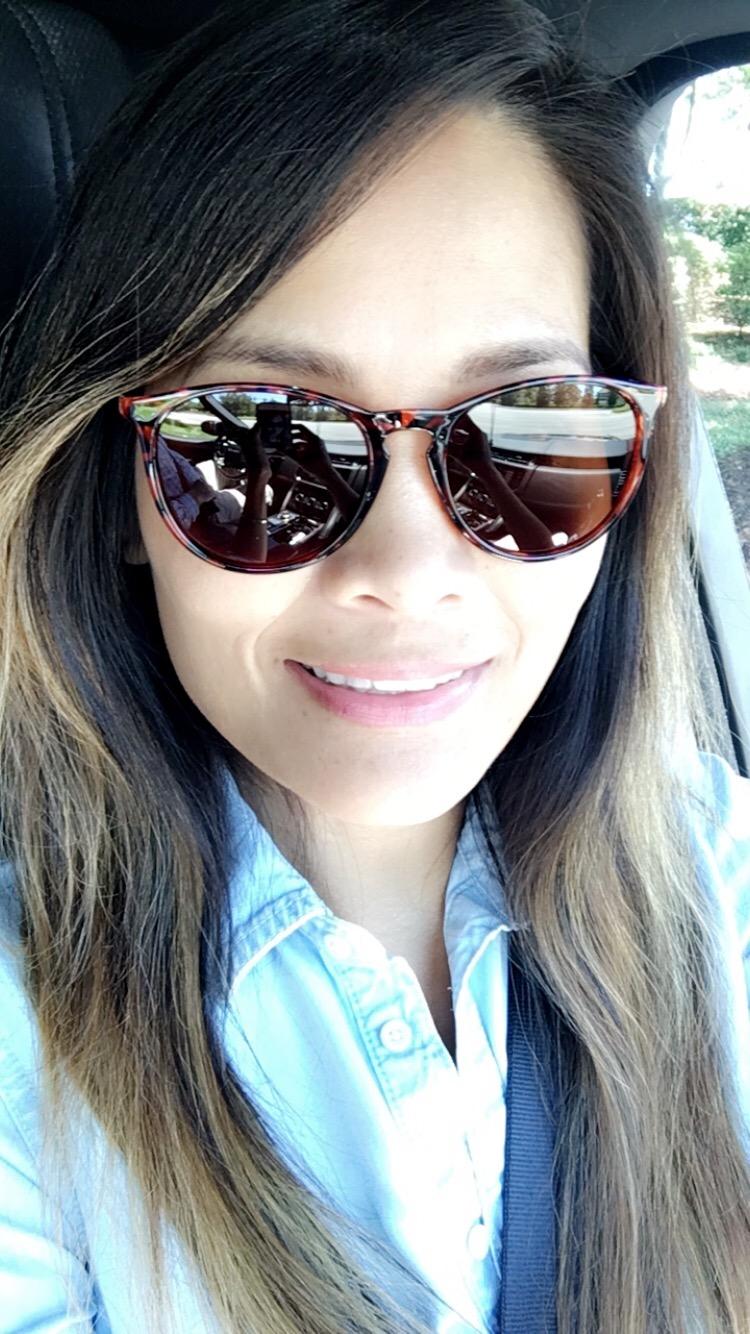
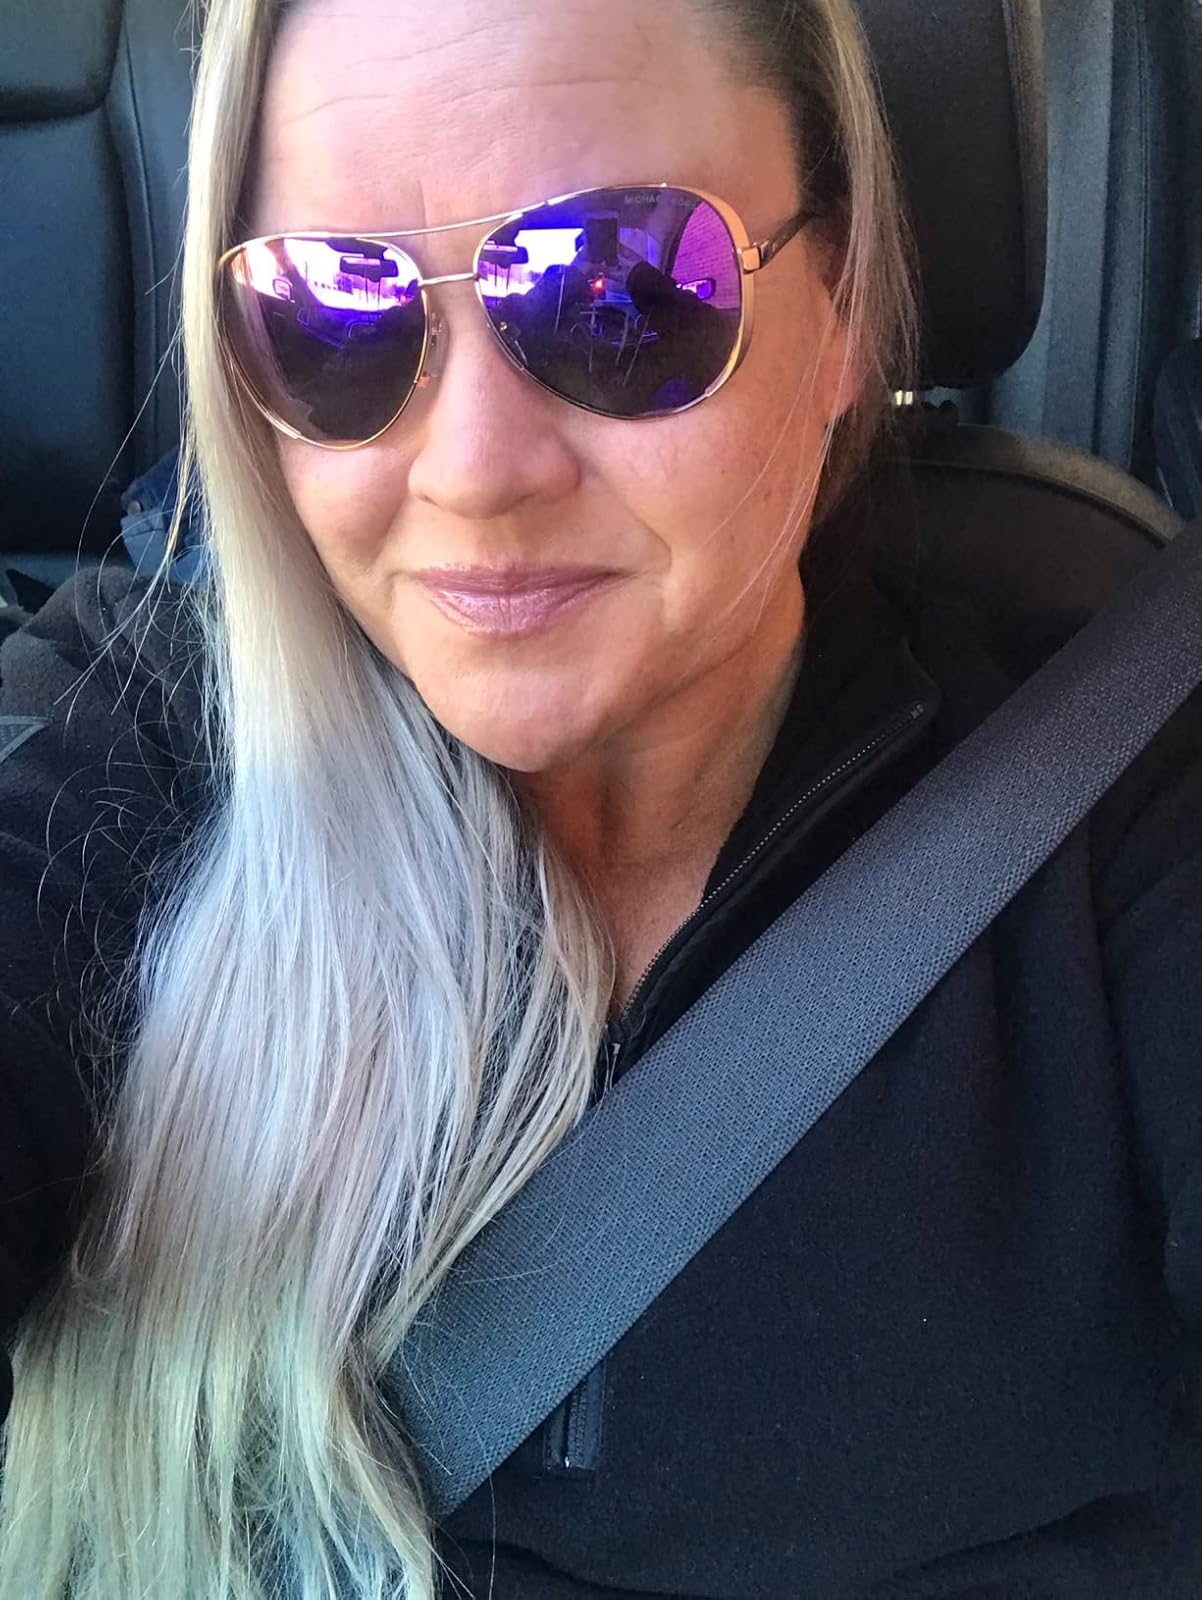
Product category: accessories_sunglasses
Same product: no